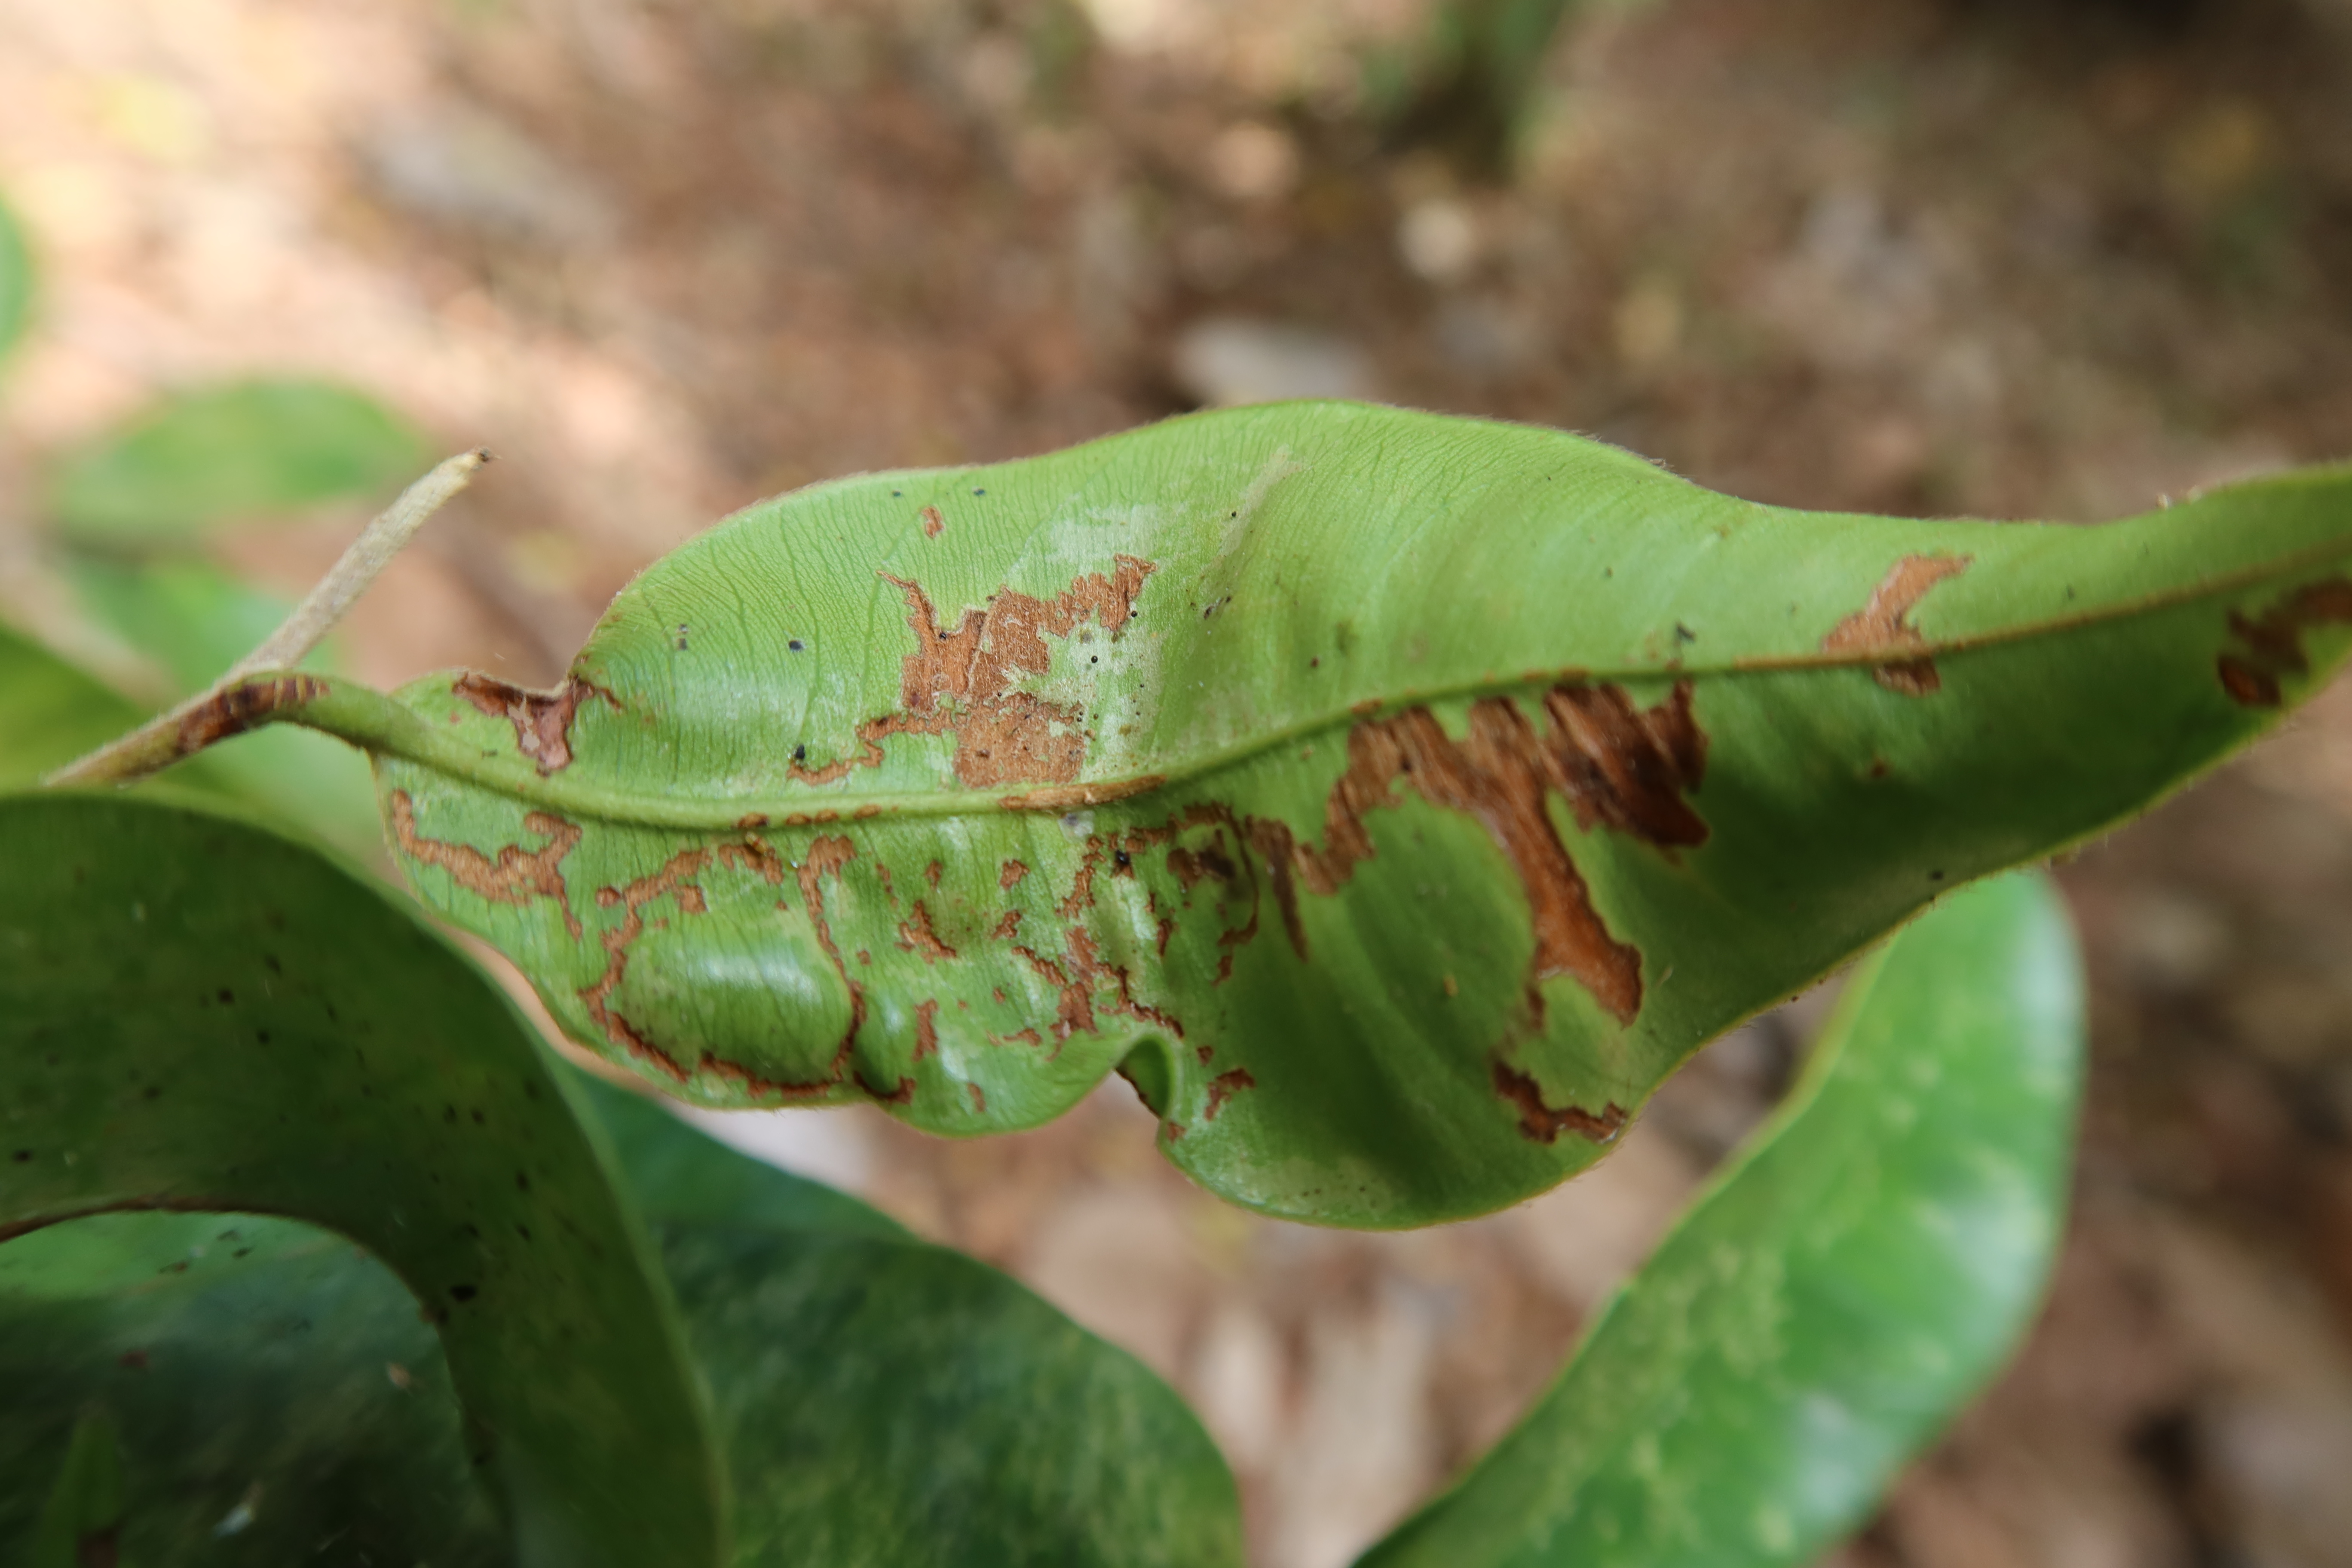
Label: Mosaic Viruses